Léo Matos

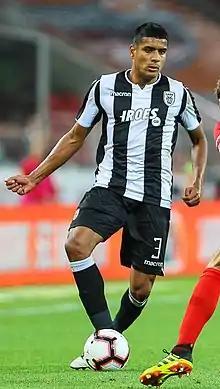
Matos playing for PAOK in 2018

Leonardo de Matos Cruz (born 2 April 1986), better known as Léo Matos, is a former Brazilian professional footballer who played as a right back.